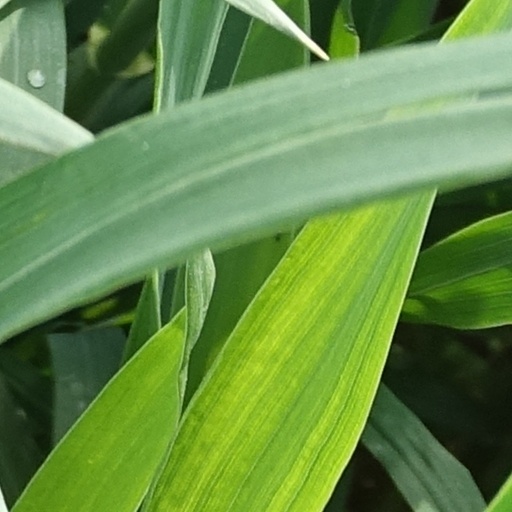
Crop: wheat